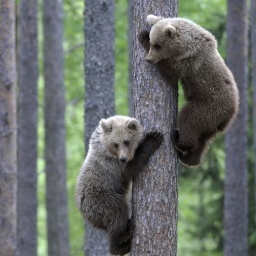
Two European brown bear (Ursus arctos) cubs climbing pine tree in taiga forest, Martinselkonen, Finland, June